Ahmadiyya Caliphate

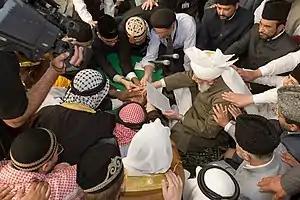
The 5th Caliph taking a pledge of allegiance from Ahmadis in 2008.

Ahmadi Muslims believe the system of caliphate (Arabic: "Khilāfah") to be an ancillary to the system of prophethood, continuing to strive for the objectives for which a prophet is sent and to carry to completion the tasks of reformation and moral training that were seeded by the prophet. The caliphs, as successors to the prophets, lead the community of believers after a prophet's death.